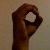
The image shows a hand gesture representing the letter 'O' in Indian Sign Language.